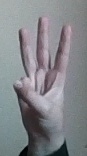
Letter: thaa